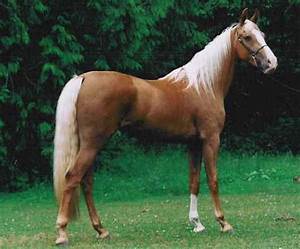
Label: cavallo